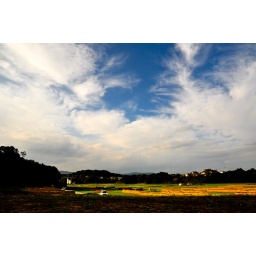
Last shot of the sky with a truck in the background!